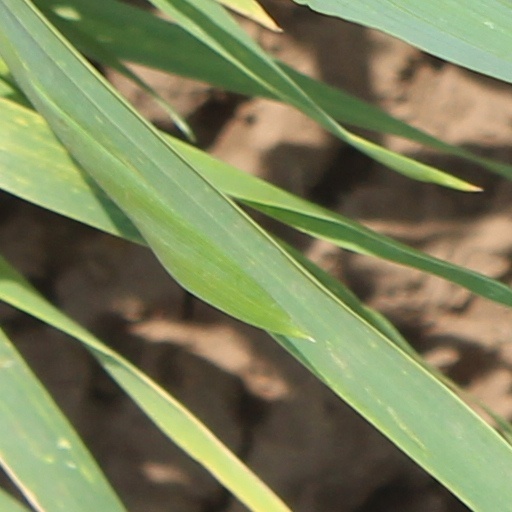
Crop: wheat